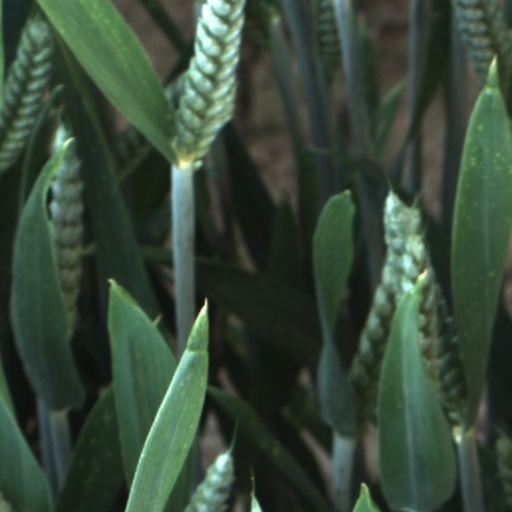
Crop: wheat